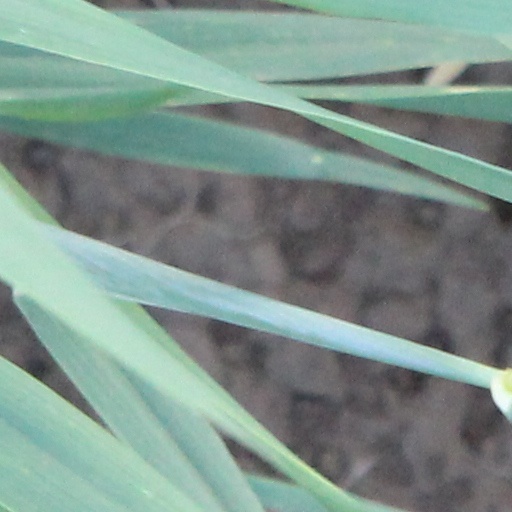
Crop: wheat